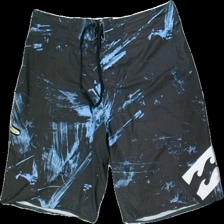
View: front
Type: Shorts
Category: Men
Brand: Billabong
Colors: Green, Blue
Material: 100% polyester
Pattern: Logo print
Cut: Regular
Season: All
Stains: Minor
Damage: svett fläckar
Damage location: top center
Damage 2: slitet
Damage 2 location: middle right
Damage 3: noppriga snörren
Damage 3 location: top center
Price range: <50
Recommended usage: Export
Description: bad shorts